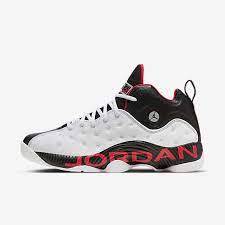
Label: Sneaker